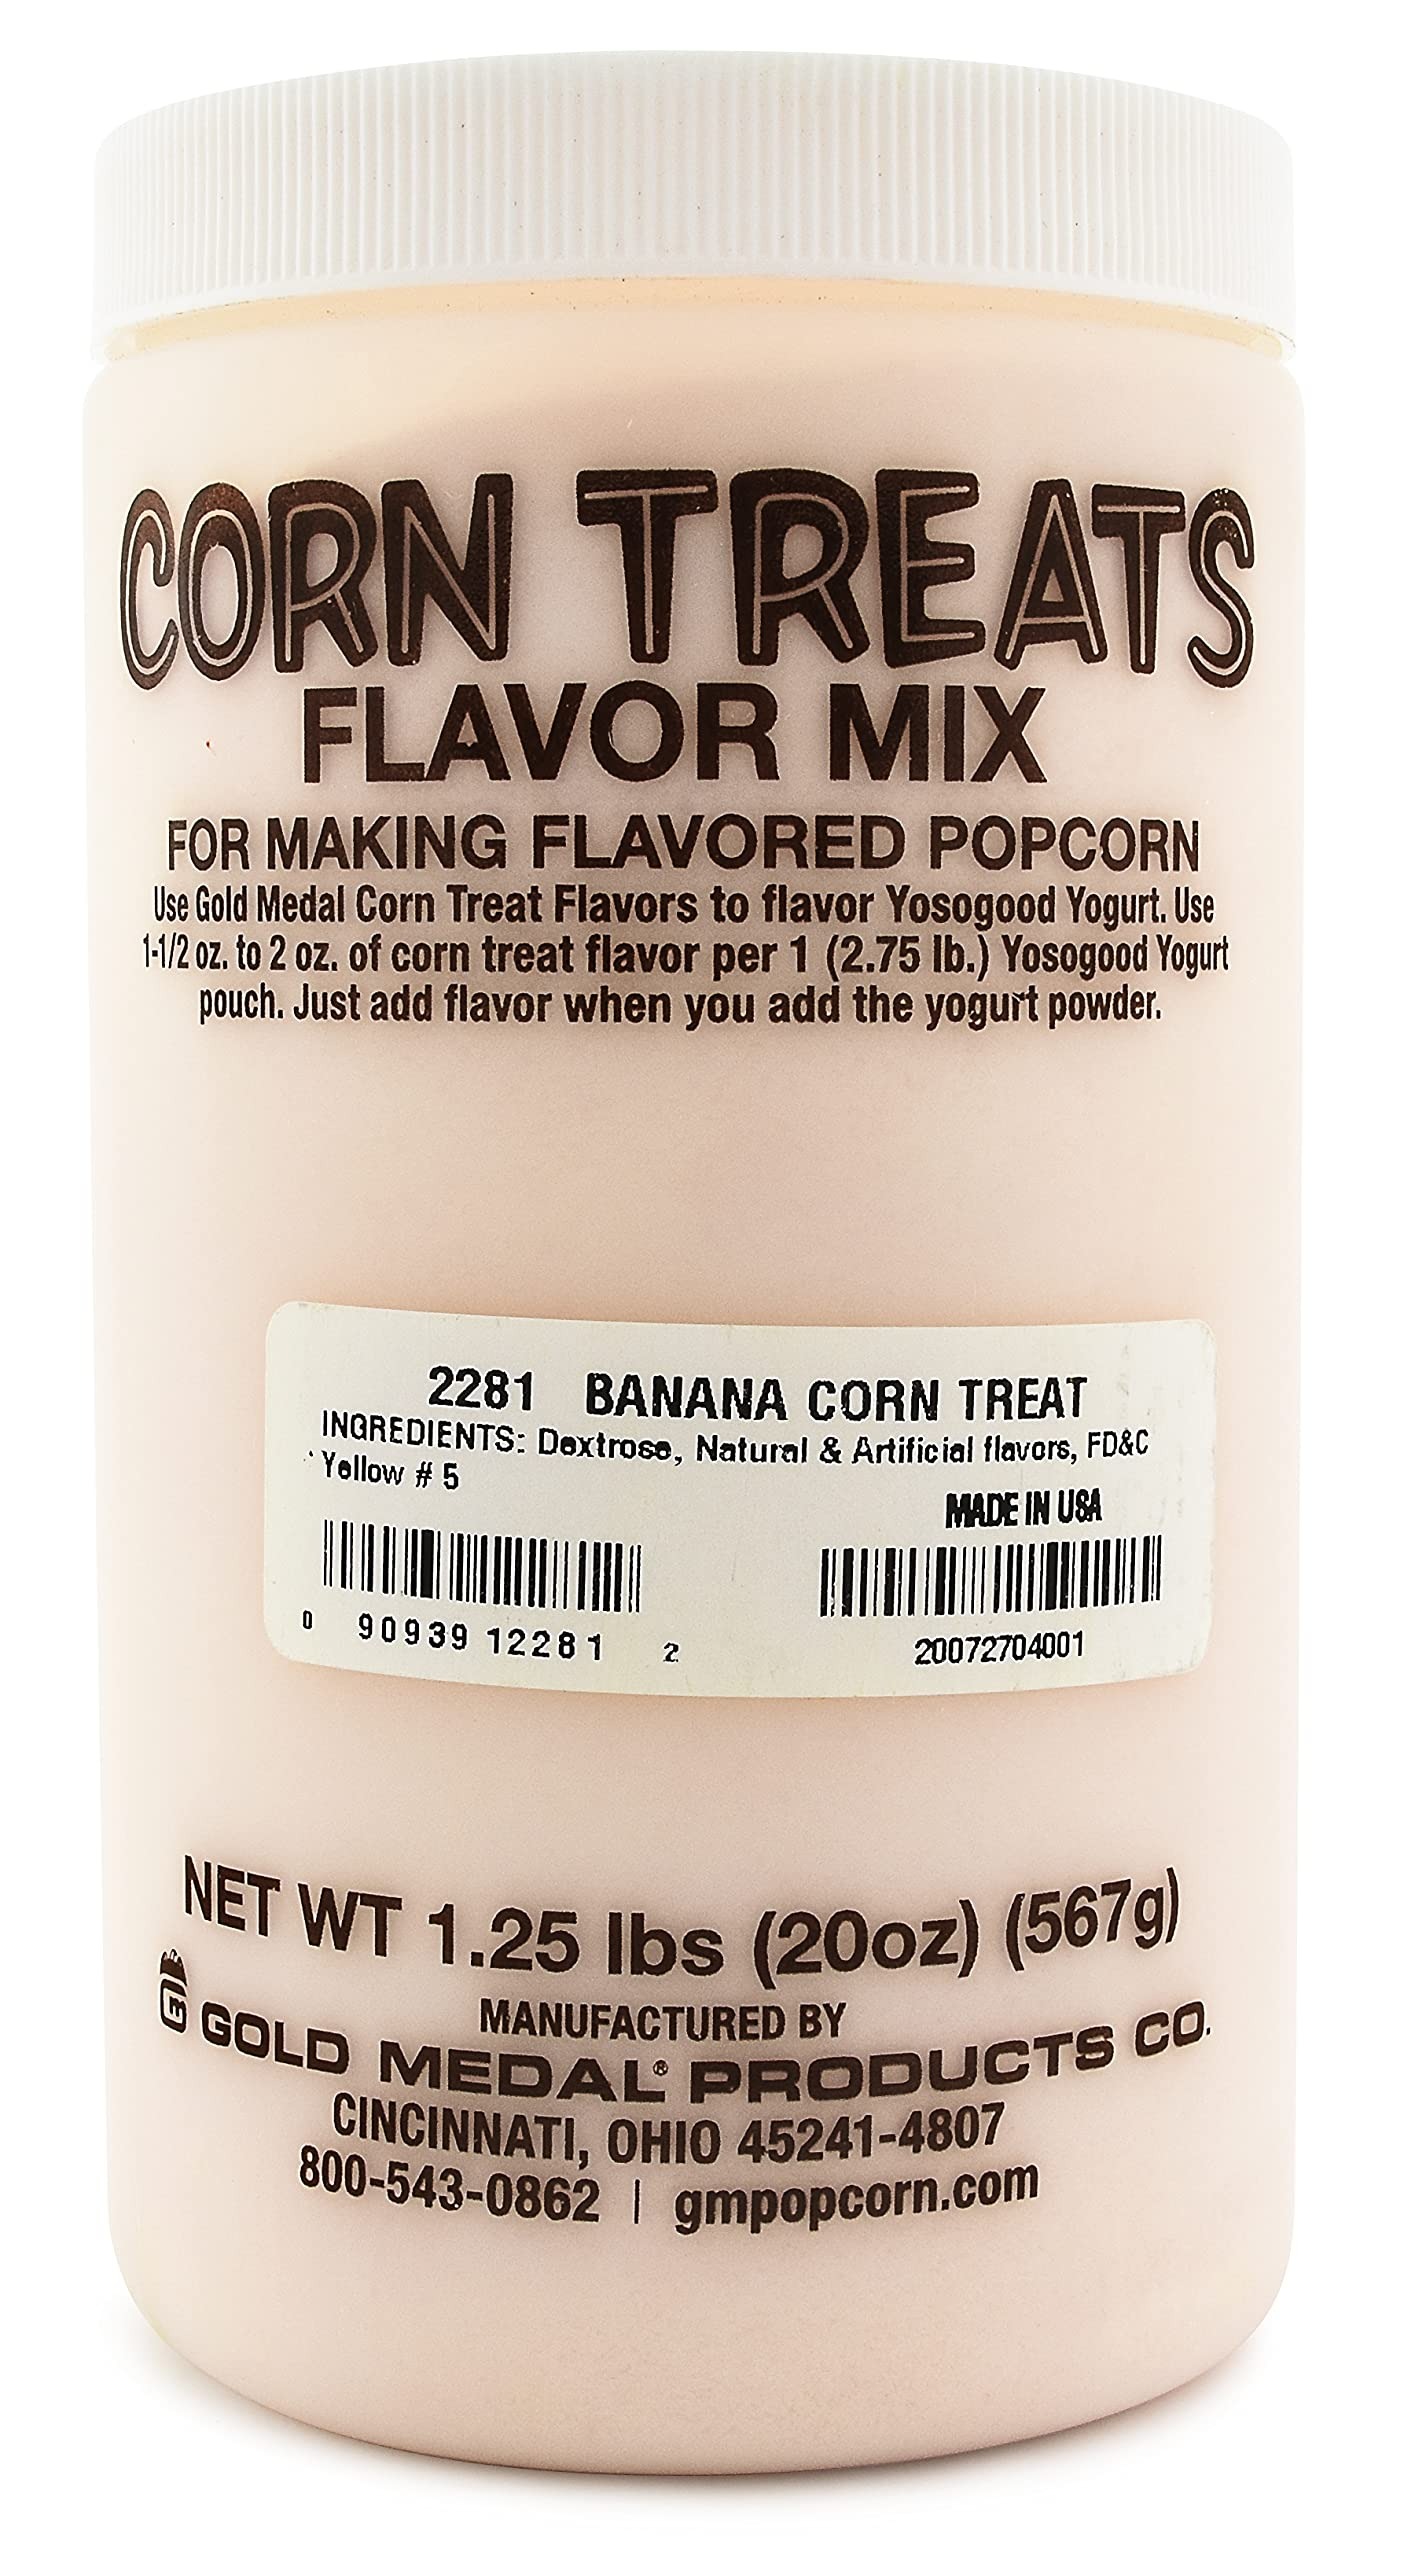
Item Name: Gold Medal 2281 Cn Flavor Mix-Banana
Product Description: Produce a wide variety of flavors &amp; colors of candy-coated popcorn with these easy to use mixes. Flavor/Color Mix: #2281 - Banana #2283 - Grape #2284 - Watermelon #2285 - Strawberry #2286 - Red Cinnamon #2287 - Black Cherry #2288 - Orange #2290 - Blue Raspberry #2293 - Toffee #2294 - Green Apple #2299 - Artificial Vanilla #2300 - Piña Colada #2305 - Lemon #2307 - Red Cherry #2316 - Blueberry Flavor Mix Only: #2299 - Artificial Vanilla #2464 - Raspberry #2465 - Strawberry #2466 - Cherry #2467 - Grape #2468 - Bubble Gum #2469 - Hot Cinnamon Color Mix Only: #2297 - Yellow #5 #2308 - Yellow #6 #2309 - Red #3 #2310 - Red #40 #2317 - Blue #1 #2318 - Black #2289 - Green Features: 1 lb. 4 oz. plastic jar Quicker dissolving Use 1/4 cup per batch – each jar does about 15 batches
Value: 1.0
Unit: Count

Price: 32.91